RAF West Drayton

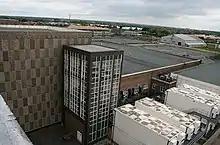
View across the site

RAF West Drayton was also the home of the Linesman System, hence the main Operations Building being known as the L1. The system used Link 1 to exchange Air Defence data between the UK and Europe. There were links to Continental Early Warning (CEW) sites at: Reitan, Maakeroy, Vaedbek, Nieuw-Milligen, Glons and Doulons.